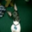
Label: dog